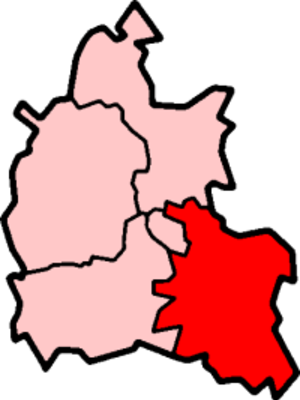
South Oxford est un district de l’Oxfordshire, en Angleterre. Le district fut créé le 1ᵉʳ avril 1974.